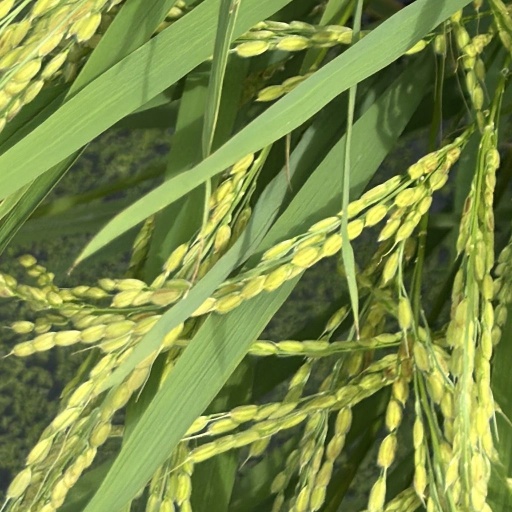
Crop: rice